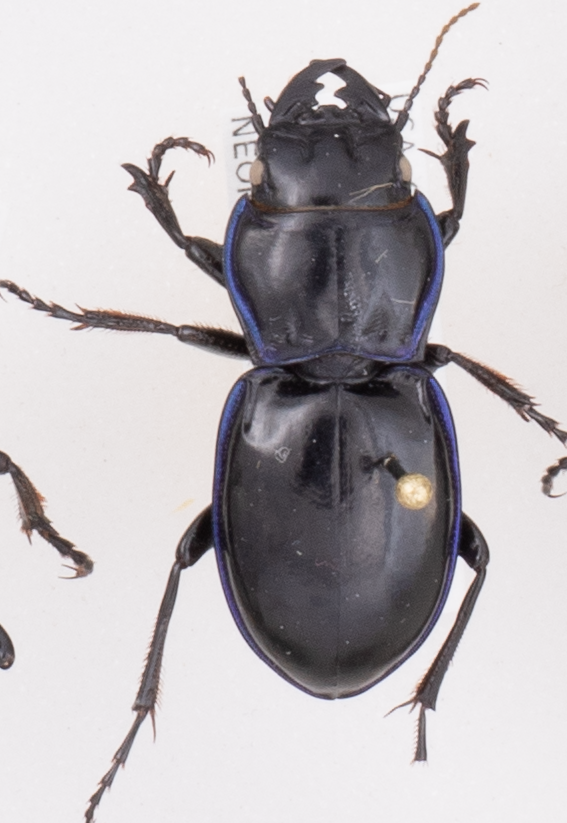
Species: Pasimachus elongatus
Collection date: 2019-06-19
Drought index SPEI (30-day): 1.28
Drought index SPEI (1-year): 0.39
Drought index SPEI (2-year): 0.47